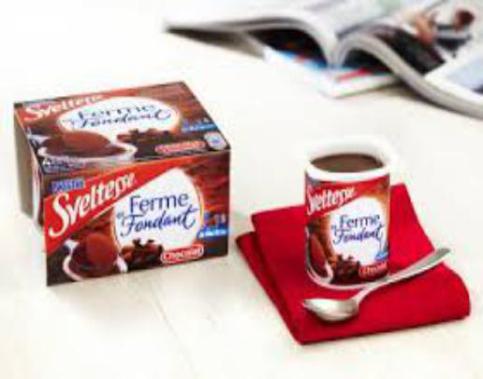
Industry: Food